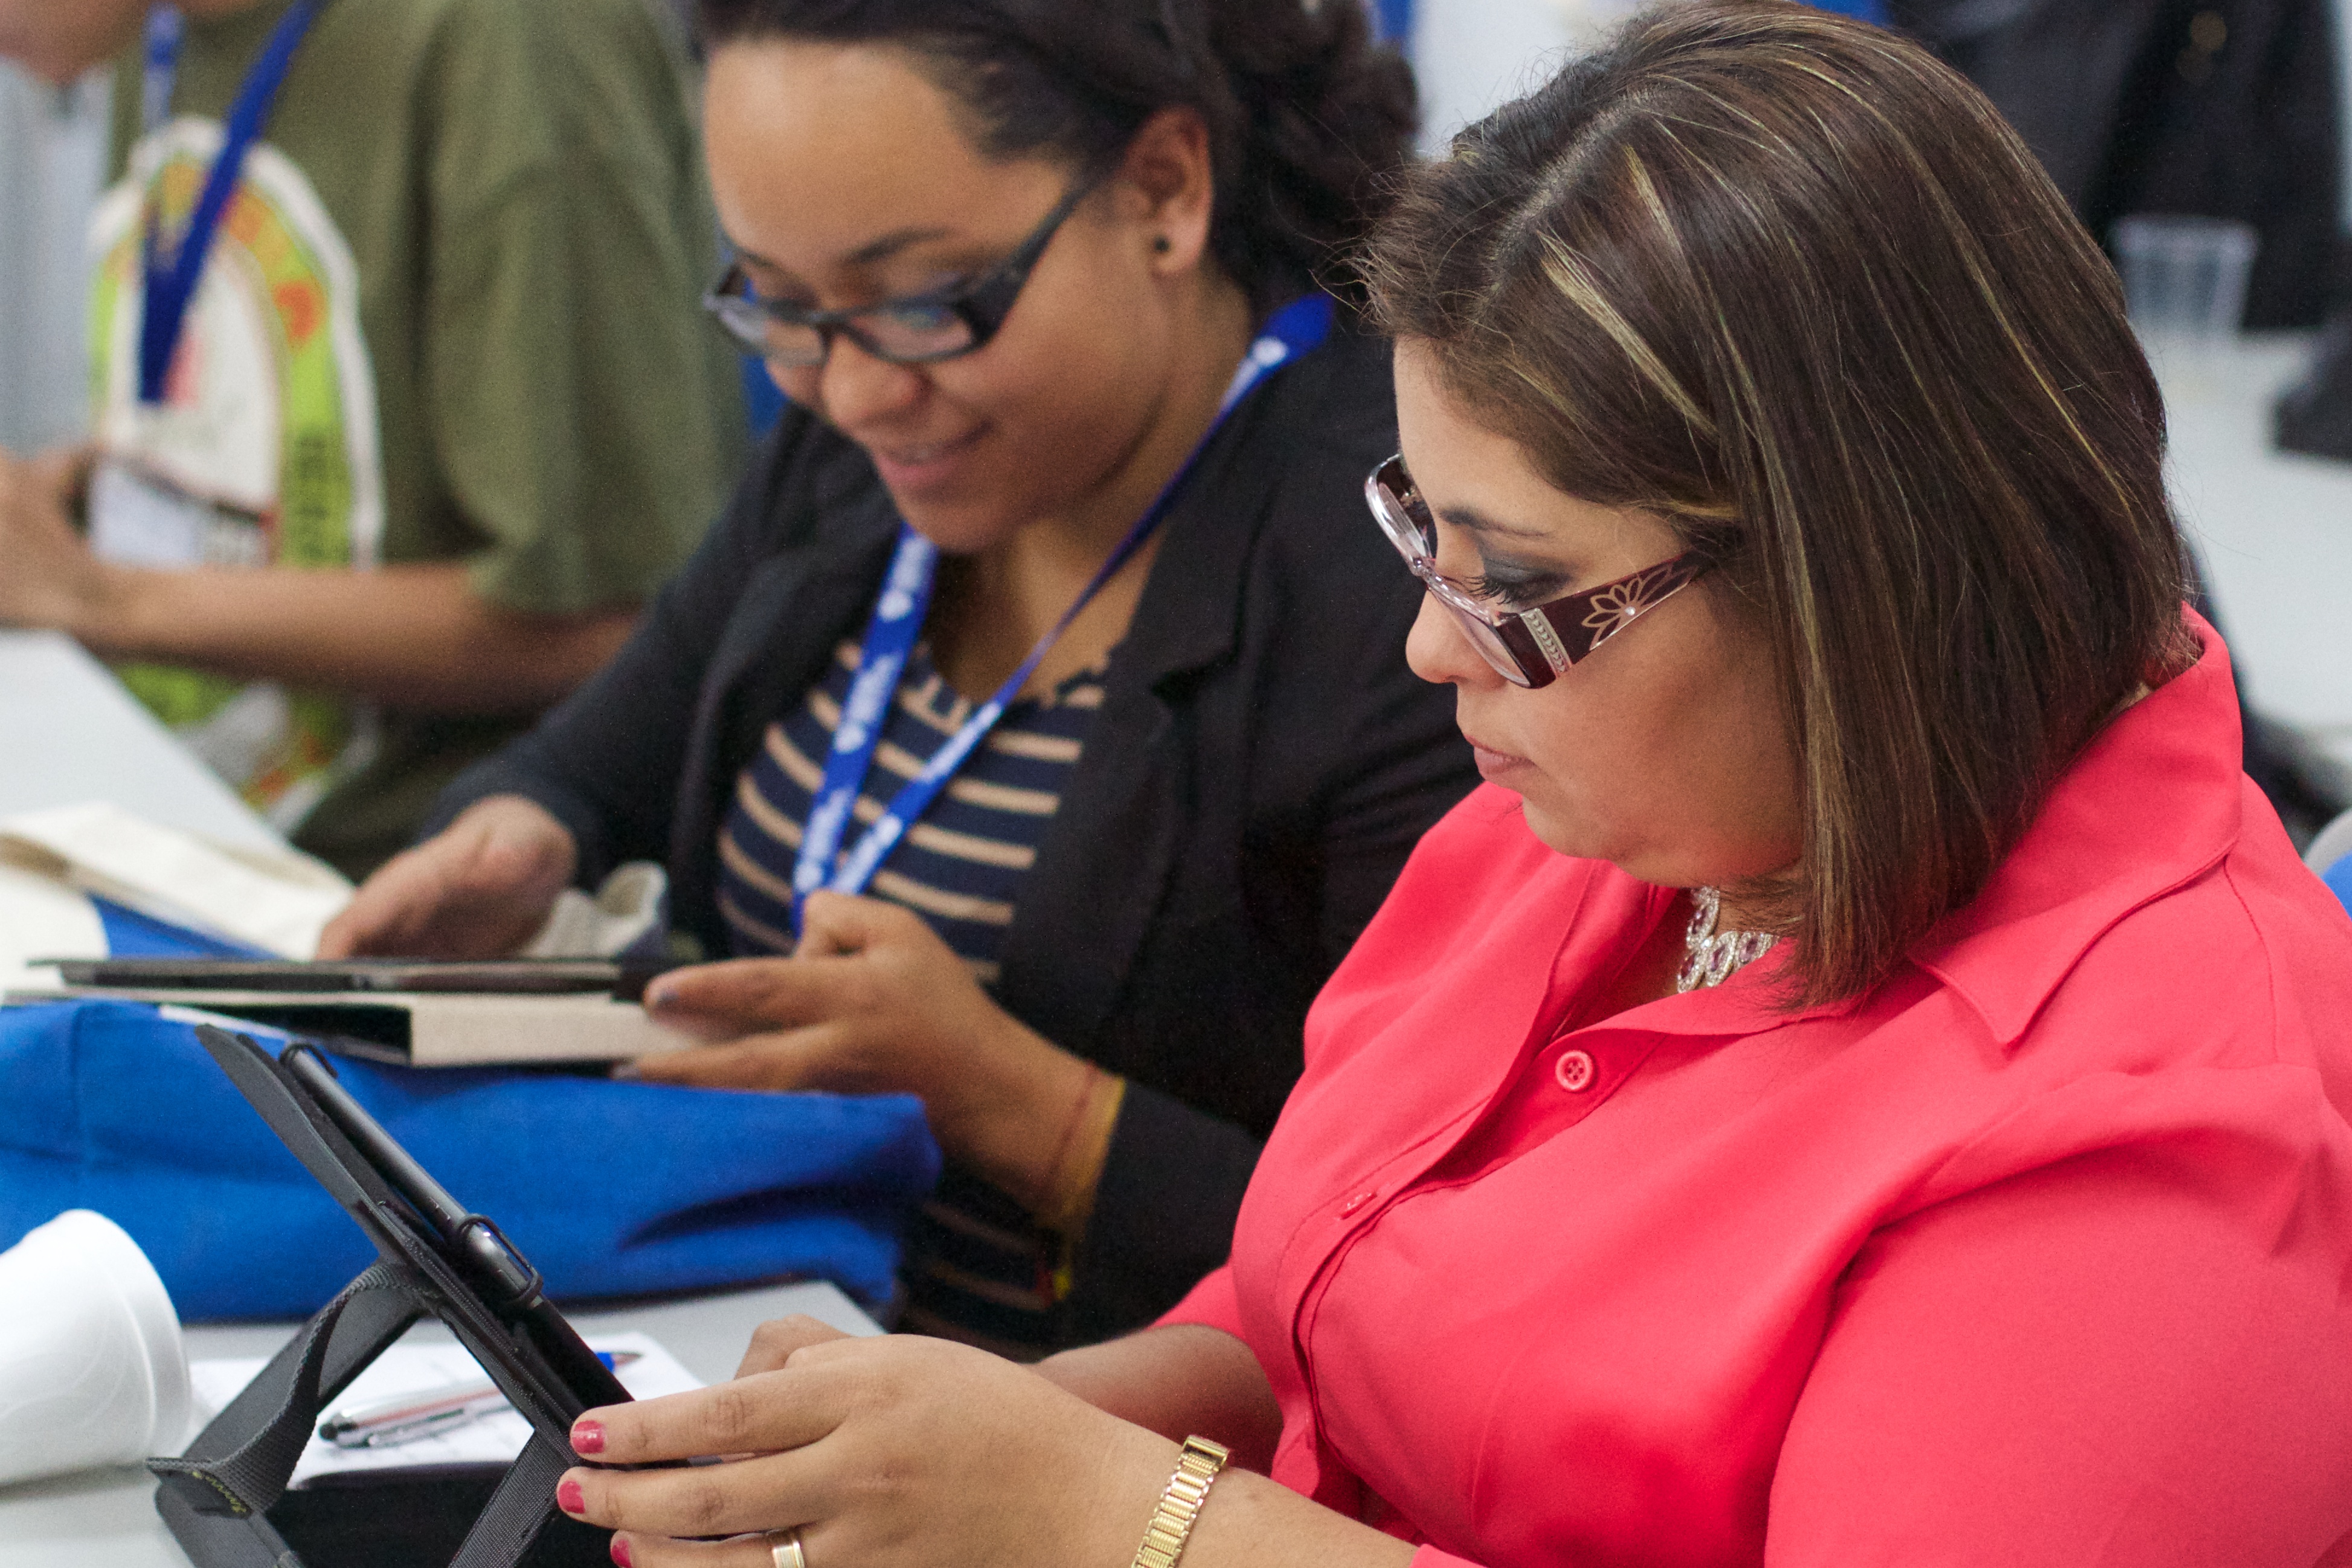
person, student, education, learning, udgagora